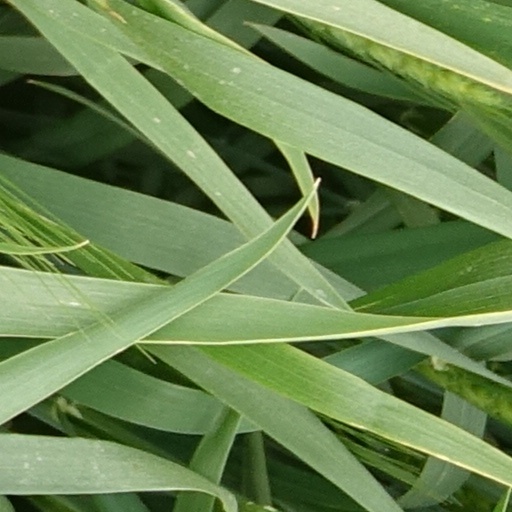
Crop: wheat